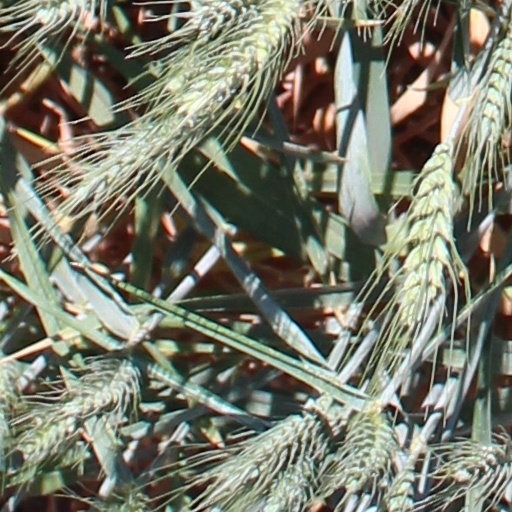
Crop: wheat